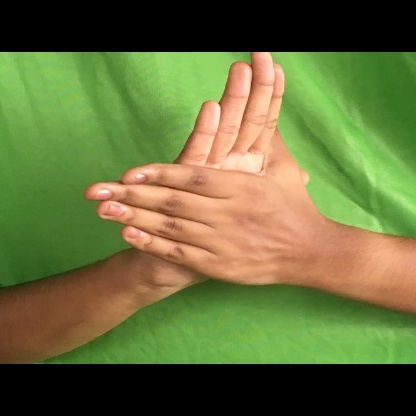
Mudra: Chakra